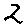
Label: 2